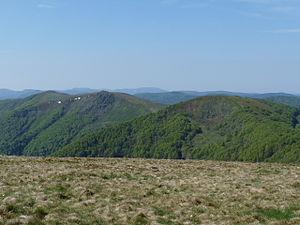
Vue du Rainkopf (sommet le plus proche à droite), Rothenbachkopf (au milieu) et Batteriekopf (à gauche).
Une tête désigne un sommet de montagne associé à une proéminence dont la partie supérieure prend le plus souvent une forme arrondie. En France, le terme est surtout représenté dans le massif des Vosges dans le Grand Est, mais aussi dans une moindre mesure dans toute la façade est du pays et en Suisse romande. La version germanique Kopf est très répandue dans les pays germanophones en moyenne montagne comme en très haute altitude, y compris dans les Vosges alsaciennes et mosellanes.